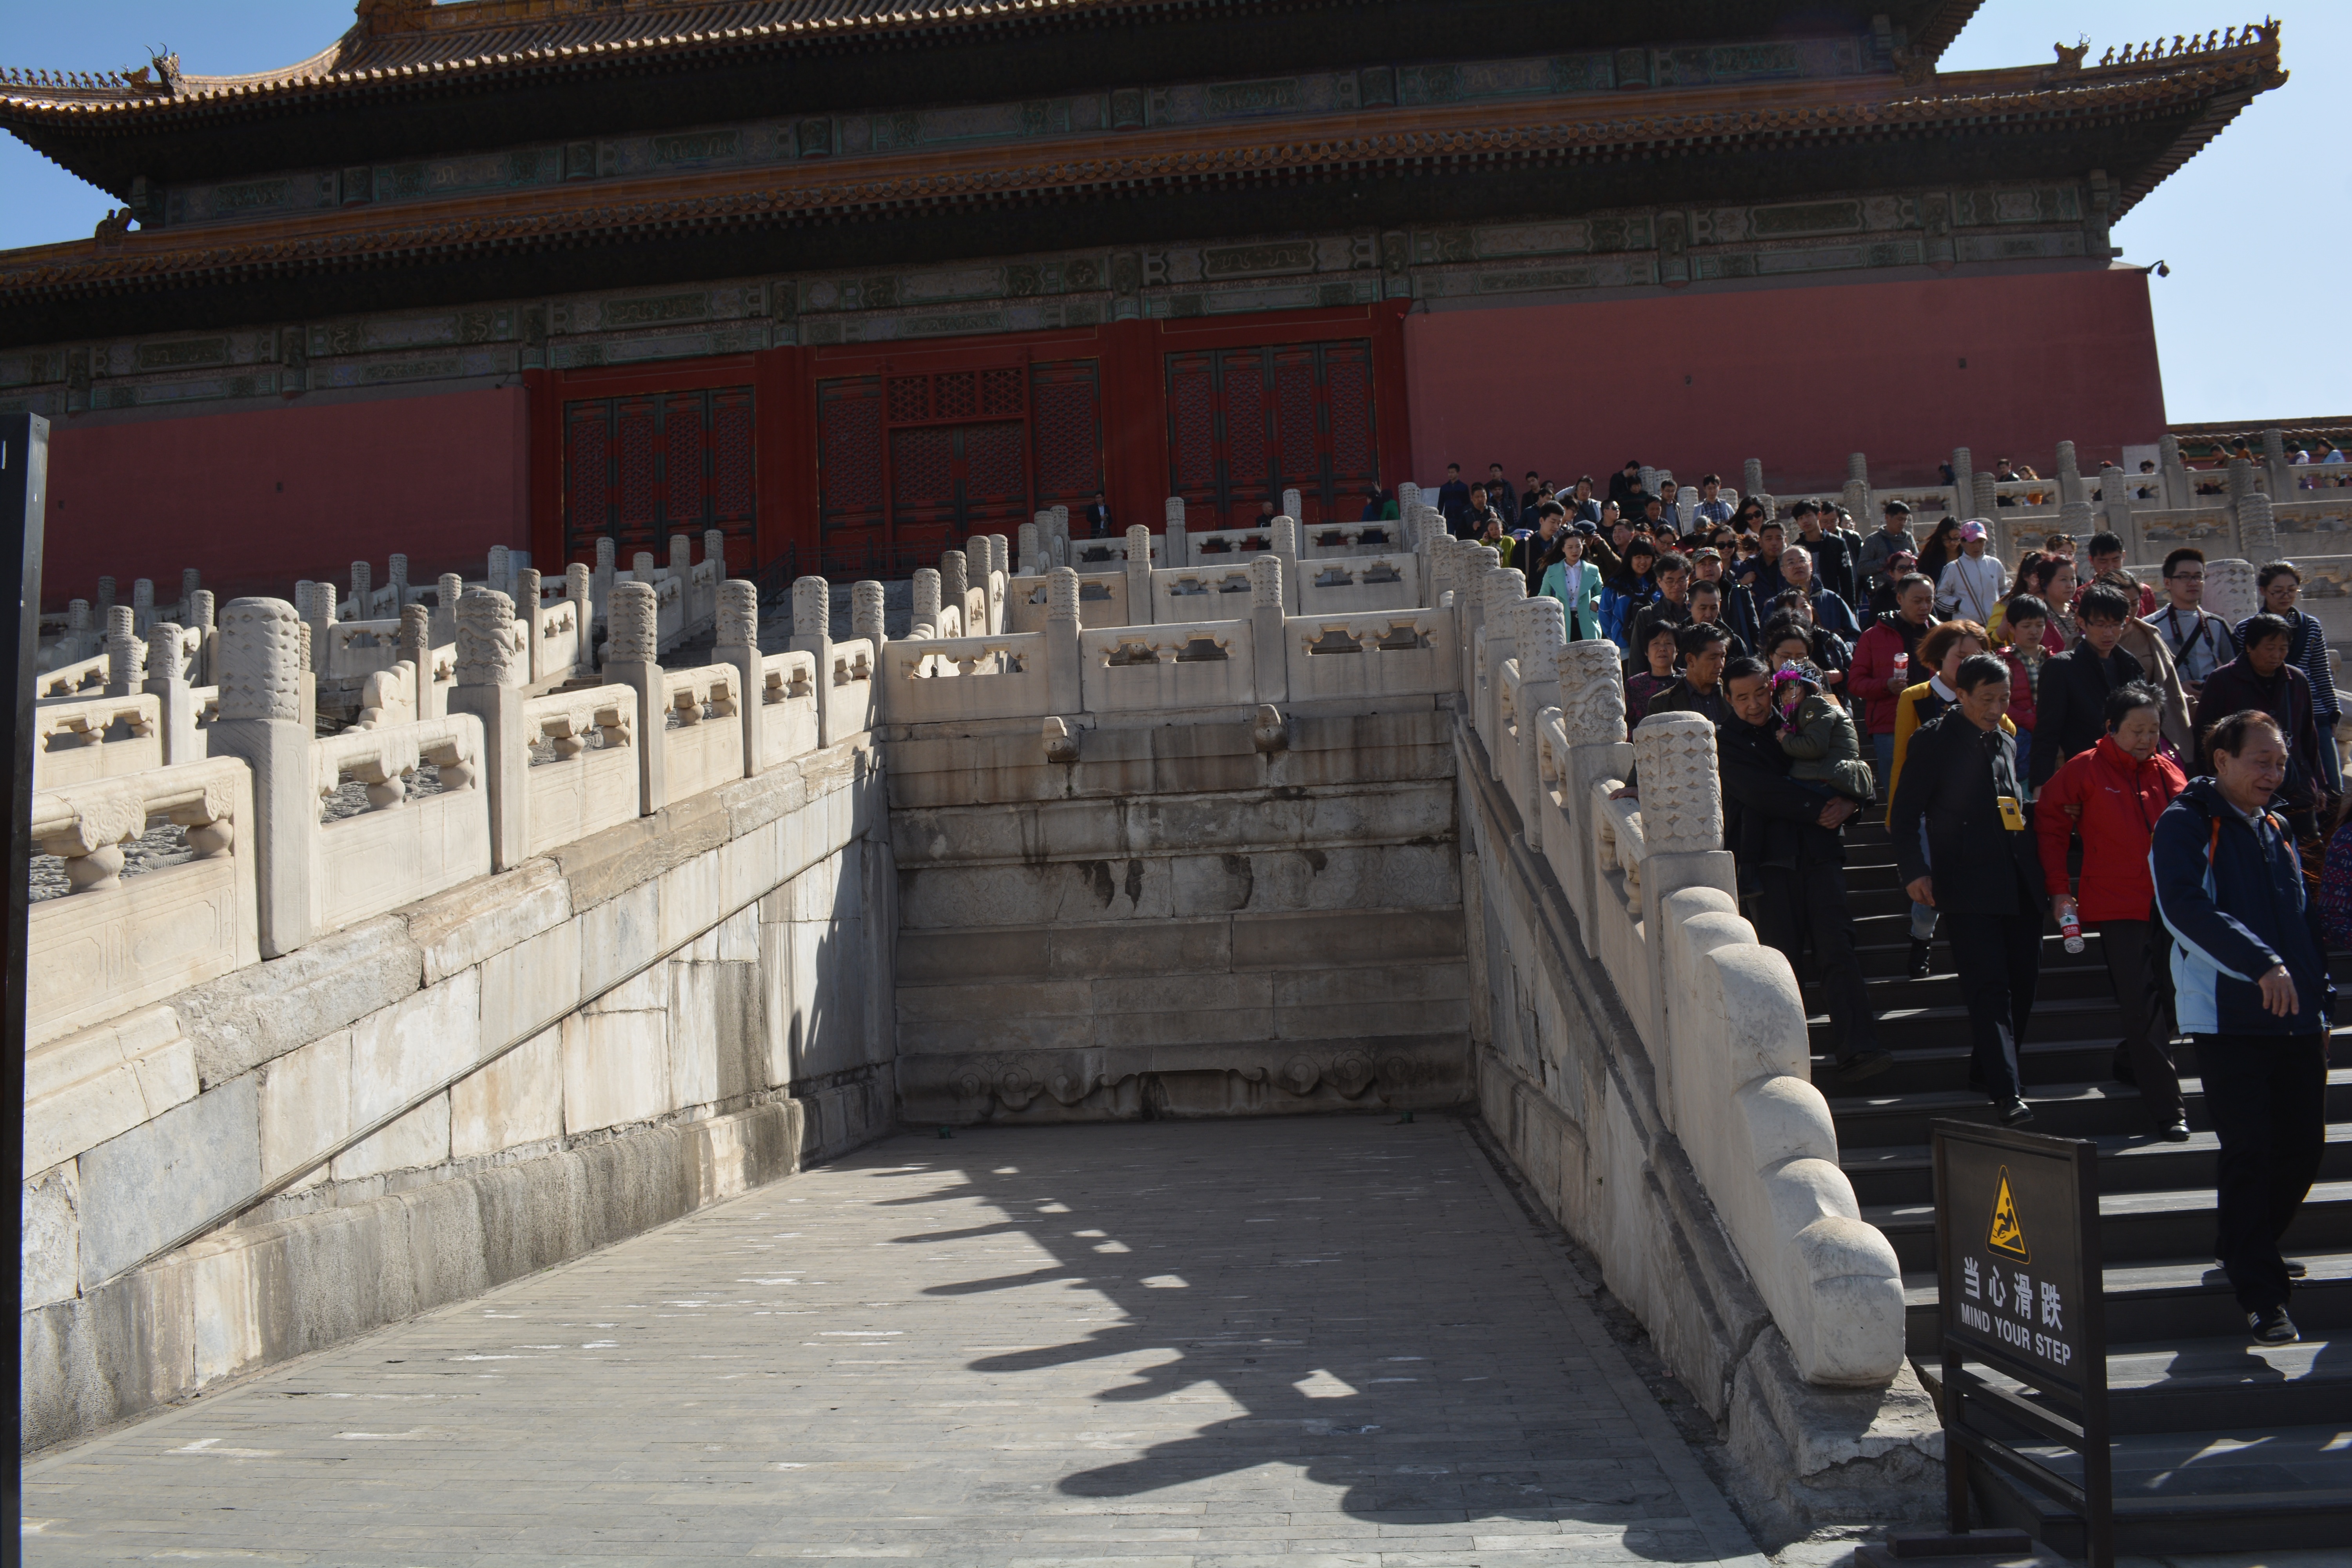
structure, temple, monument, shrine, memorial, place of worship